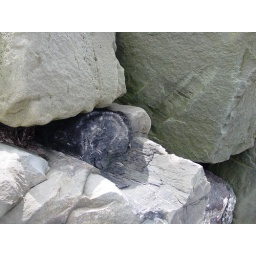
Fossil tree in a rock View 3